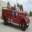
Label: truck